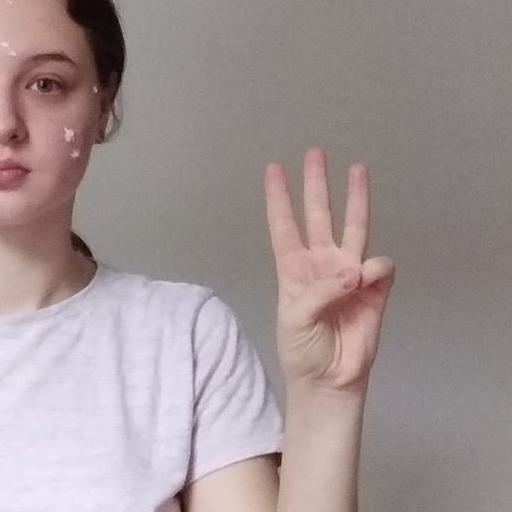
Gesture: three